781 series

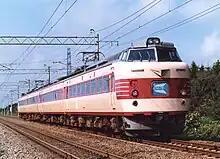
781 series 4-car set in JNR livery on a "White Arrow" service, 1990

The 781 series trainsets did not include Green class (first class) accommodation, but from March to June 2001, improved "u-Seat" seating was added to half of car 4 for reserved seat passengers. All other cars were normally designated as non-reserved seating.